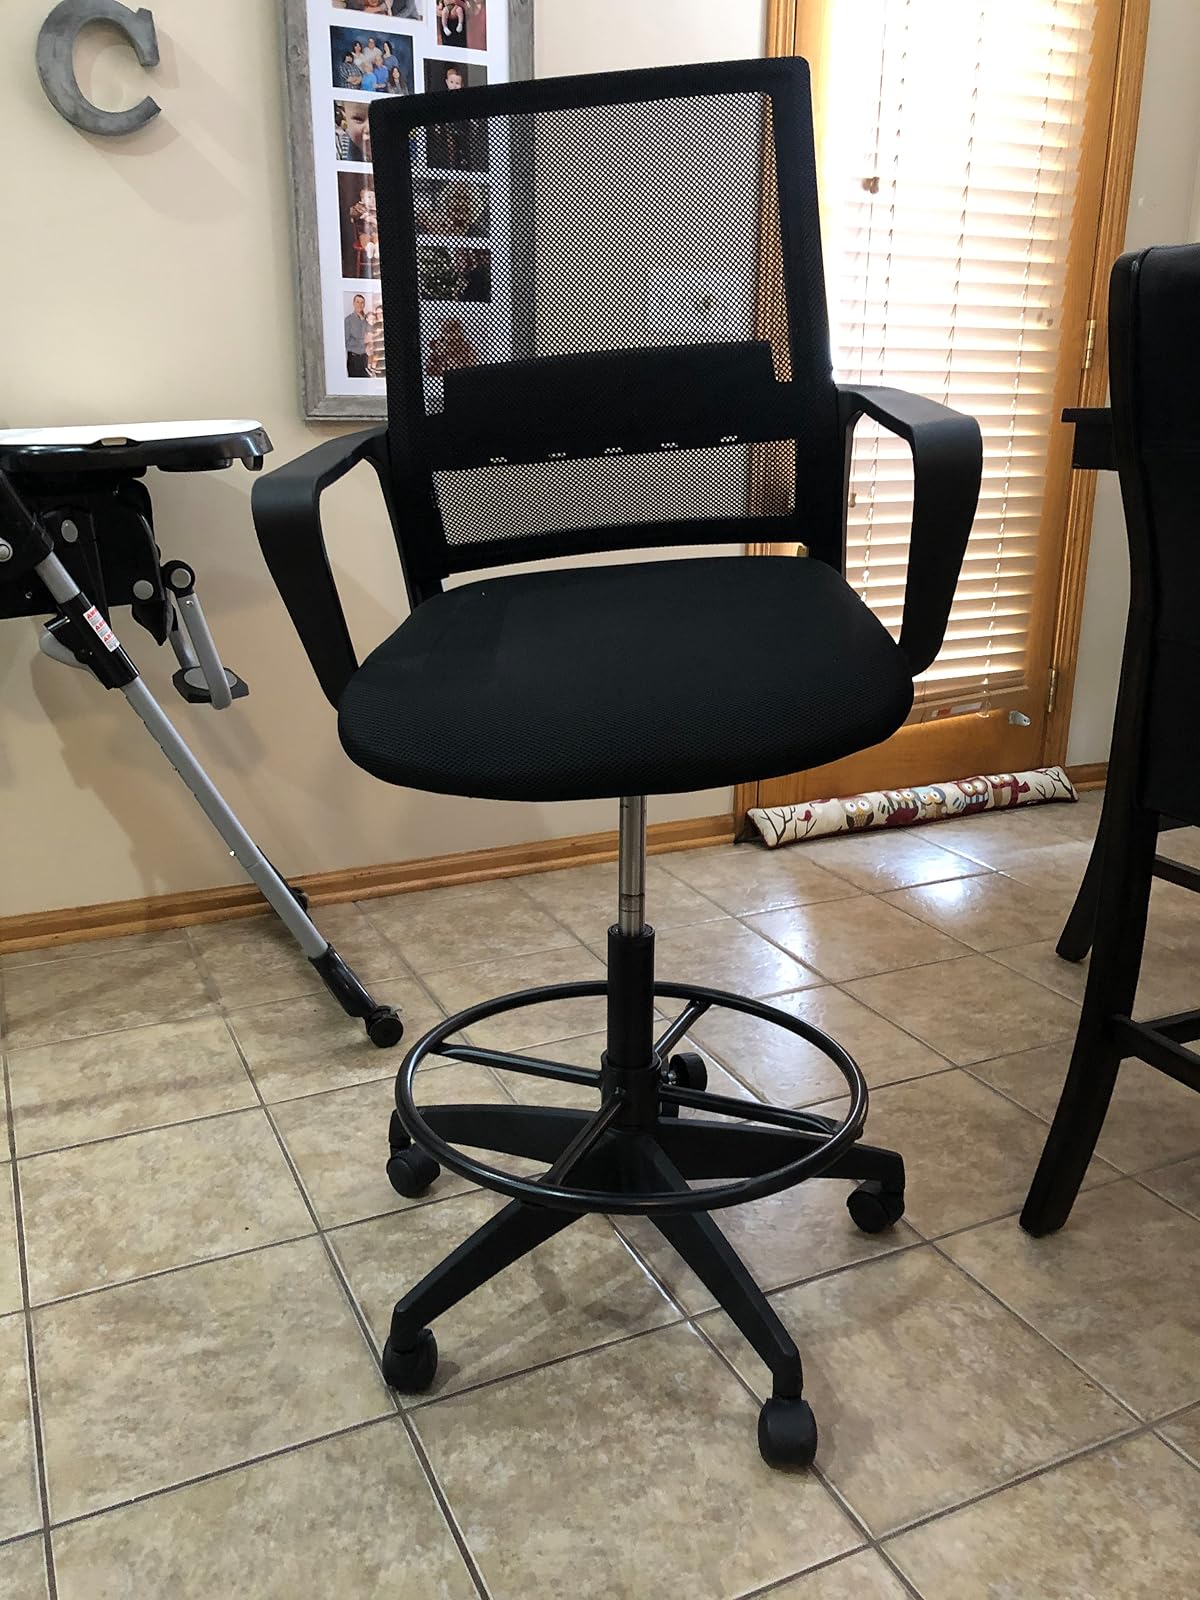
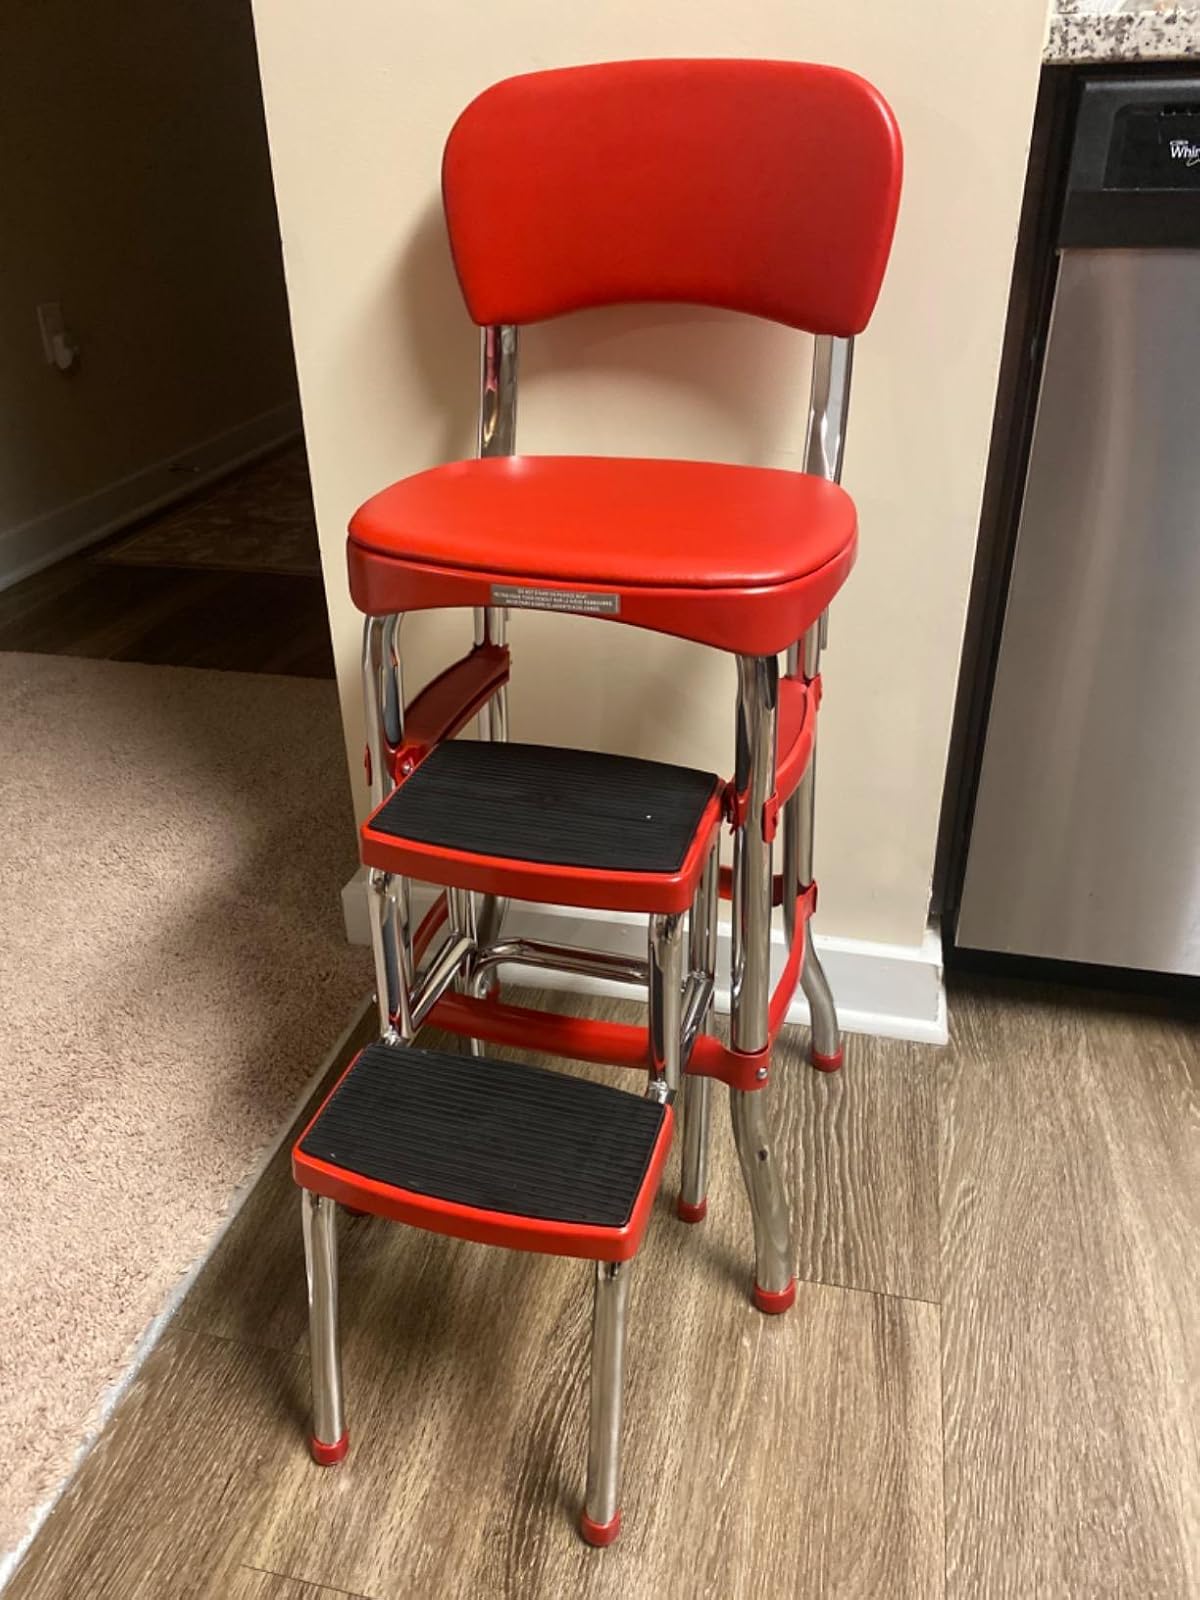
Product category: items_chair
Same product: no